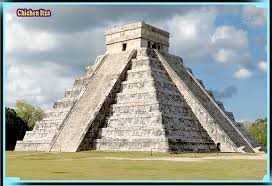
Landmark: Chichen Itza